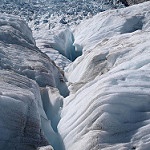
Scene: Outdoor